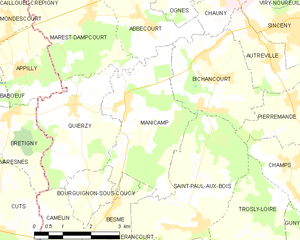
Carte des communes françaises: Manicamp